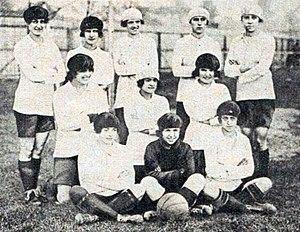
L'équipe de France féminine de football en octobre 1920.
L'équipe de France féminine de football est l'équipe nationale qui représente la France dans les compétitions internationales féminines de football. Sous l'égide de la Fédération française de football, elle dispute les compétitions internationales majeures comme la coupe du monde, les championnats d'Europe et les Jeux olympiques.